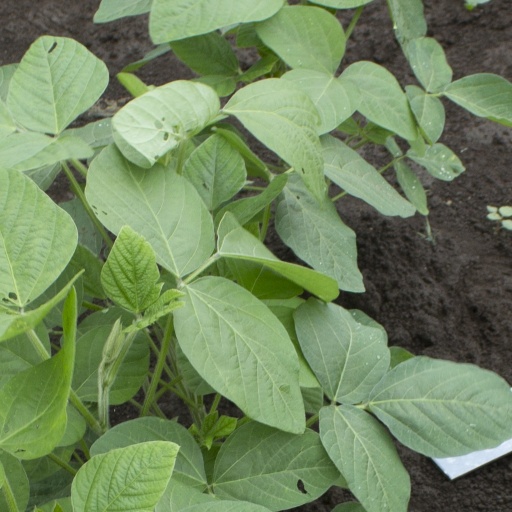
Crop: soybean